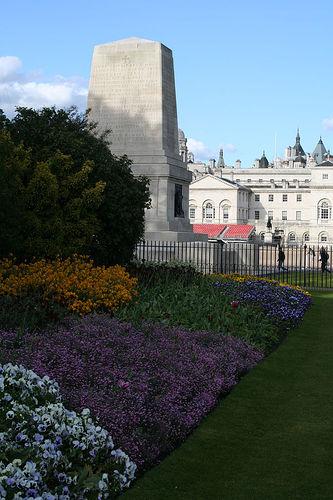
Weather: sun or clear